John Carey (courtier)

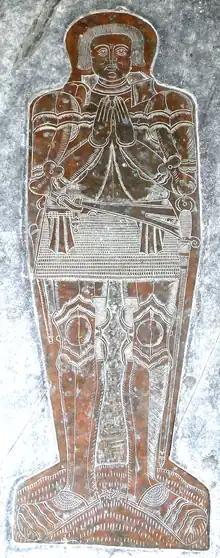
Monumental brass believed to represent Sir William Cary (1437–1471), lord of the manors of Clovelly and Cockington, Devon. Set into a slate ledger stone in floor of chancel, All Saints Church, Clovelly, without identifying inscription or armorials, next to brass of his son and heir Robert Cary (died 1540)

John was the eldest son of Sir Thomas Cary of Chilton Foliat in Wiltshire, the second son of Sir William Cary (1437–1471), lord of the manor of Clovelly in North Devon and of Cockington in South Devon. Sir William Cary was beheaded after the defeat of the Lancastrians at the Battle of Tewkesbury in 1471 and is believed to be represented by a monumental brass of a knight, without surviving identifying inscription, set into a slate ledger stone on the floor of the chancel of All Saints Church, Clovelly, next to a smaller brass, in similar style, of his eldest son and heir Robert Cary (died 1540).